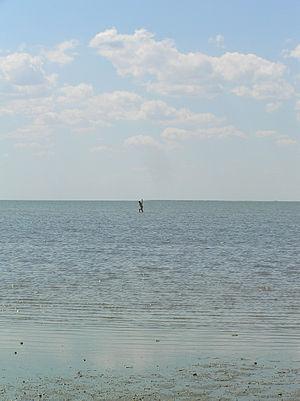
Le Syvach ou mer Putride, est un ensemble de marais et de lagunes peu profondes situés au nord-est de la Crimée.